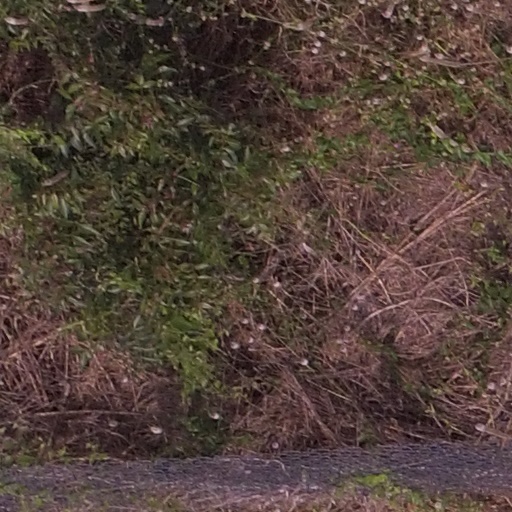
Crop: maize; corn